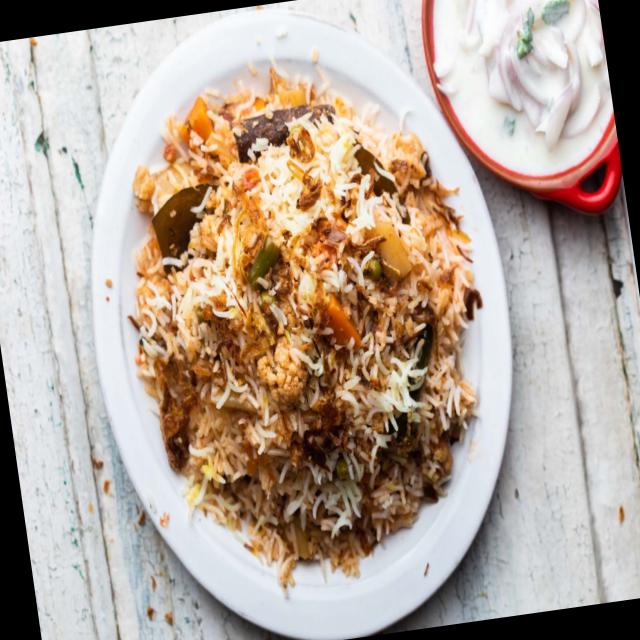
Dish: biryani